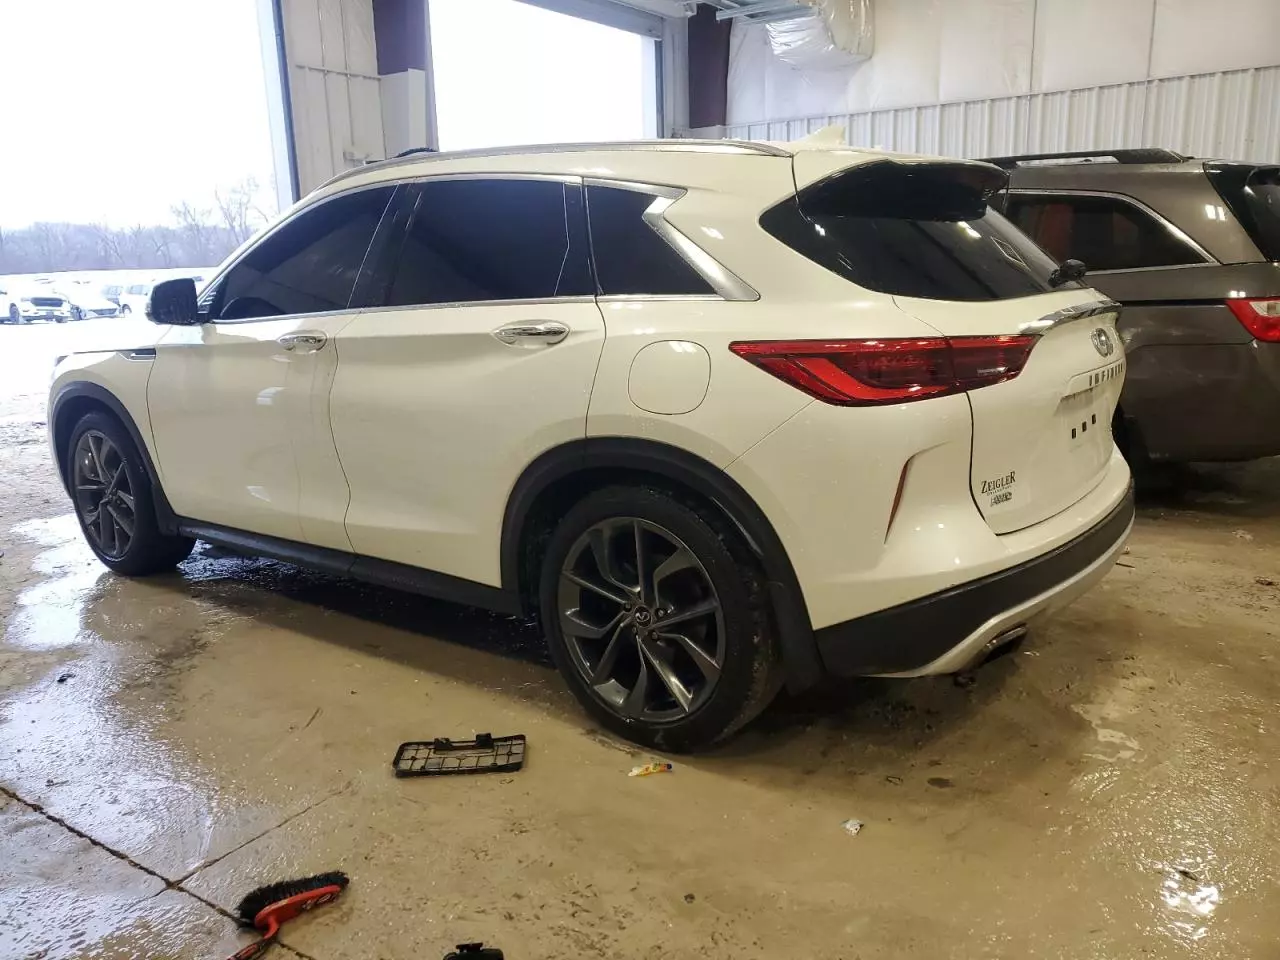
Aucun dommage détecté.
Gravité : aucun